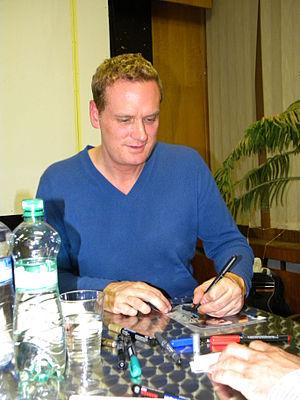
John Ottman est un compositeur, monteur, réalisateur et producteur américain né le 6 juillet 1964 à San Diego, Californie. C'est un collaborateur régulier des réalisateurs Jaume Collet-Serra, et surtout Bryan Singer, de tous les longs métrages duquel il a assuré le montage et la musique, à l'exception du premier X-Men. Il remporte l'Oscar du Meilleur Montage pour Bohemian Rhapsody.